Jean-Baptiste Côté

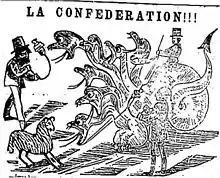
Political cartoon by Côté depicting Canadian Confederation as a nine-headed dragon, "La Scie", 2 December 1864

Côté contributed about 60 wood-engraved cartoons to the satirical newspaper "La Scie" in 1864–65, and thereafter had political caricatures published in a variety of other such periodicals. Targets included Canadian Confederation, politicians such as George-Étienne Cartier and George Brown, and journalists such as François Évanturel and Hector Berthelot. Côté and Adolphe Guérard left "La Scie" in 1865 to found the printing company A. Guérard et Compagnie and published "La Scie illustrée" with the intention of bringing a halt to Confederation. Côté contributed hundreds of woodcuts: mainly caricatures, as well as some portraits and rebuses. In May 1866 "La Scie illustrée" was replaced by the more serious weekly "L’Électeur", then the unillustrated "L'Écho du peuple" (June 1867 – April 1868), and then the humorous "Le Charivari canadien" (June–November 1868). Several cartoons in "Le Charivari canadien" were signed "Nemo", which may have been a pseudonym of Côté's; if they were, they likely would have been his last published caricatures.